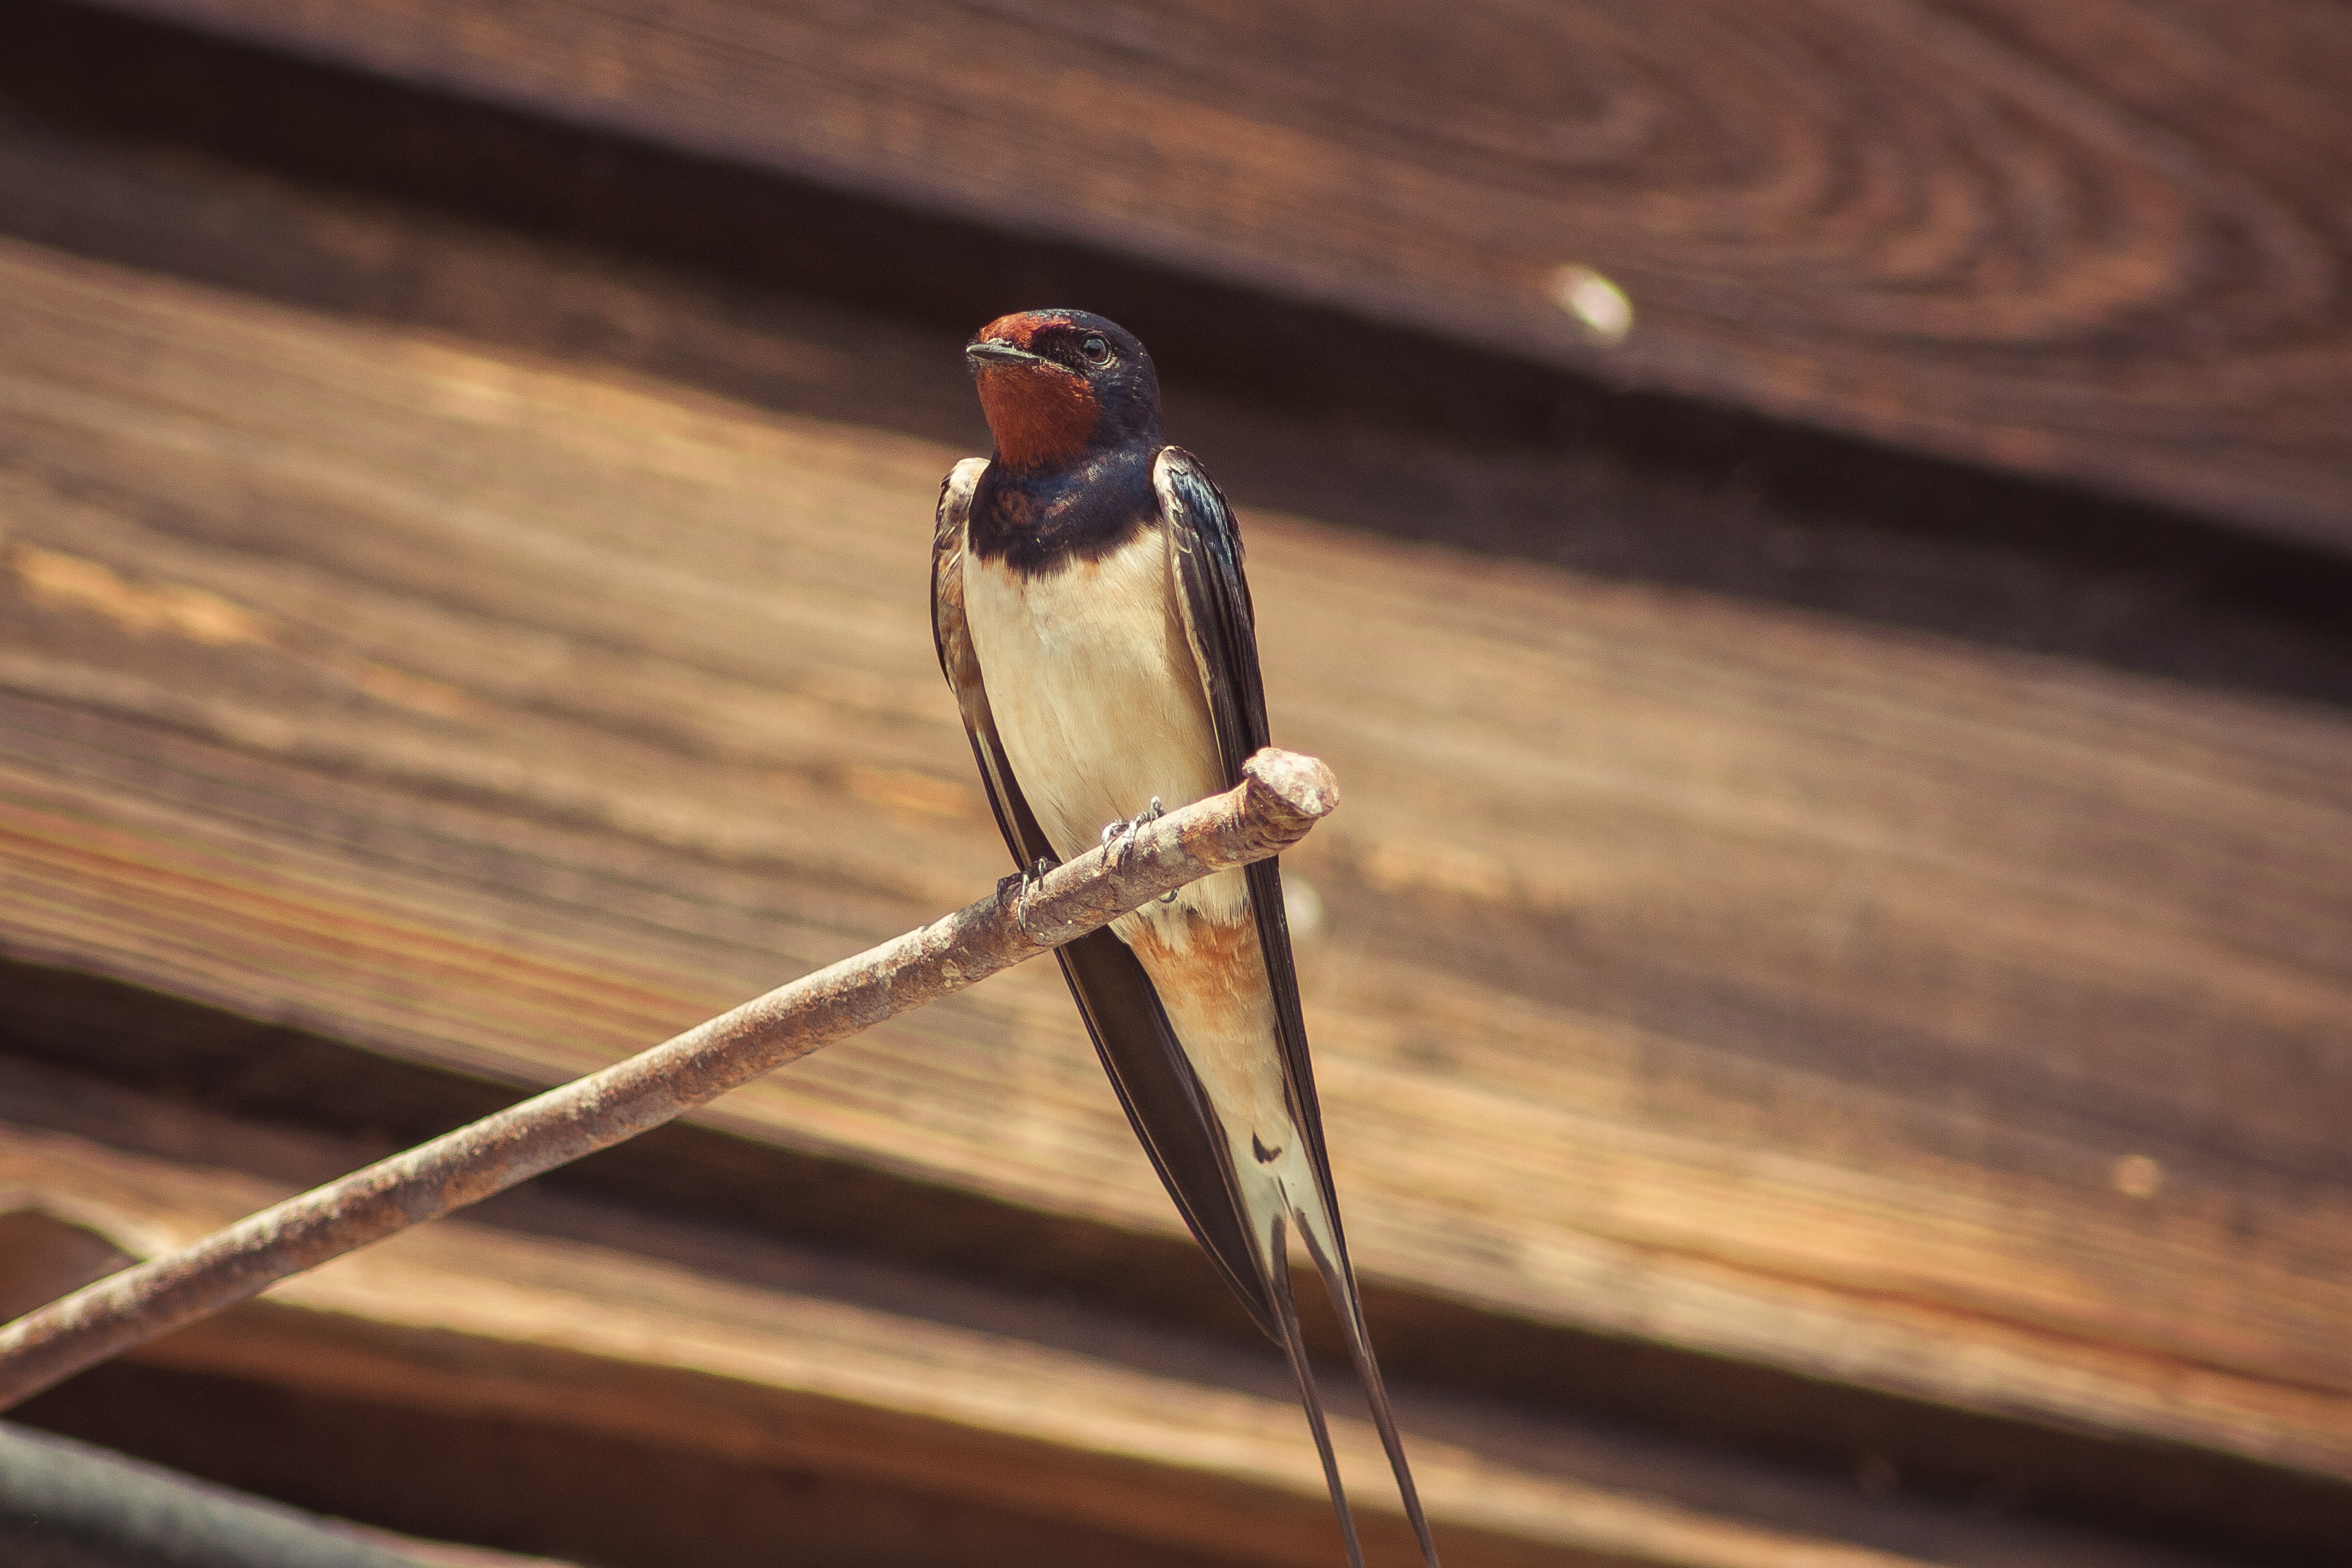
nature, bird, wing, wood, barn, animal, village, beak, fauna, close up, birds, poland, swallow, poland village, wild birds, macro photography, perching bird